Riviera Line

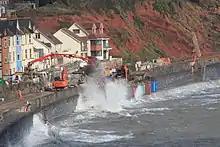
Repairing the main breach of the sea wall between Dawlish warren and Dawlish

Leaving Newton Abbot the railway widens out to four tracks; the two for Penzance diverge to the right at Aller Junction while the two for Paignton pass through the concrete beam 270m long Aller Tunnel, constructed in 2015 to carry the new South Devon Highway. From here the Riviera Line trains climb and then slowly descend towards the sea at Torquay. First though, they pass through the remains of the former Kingskerswell railway station.